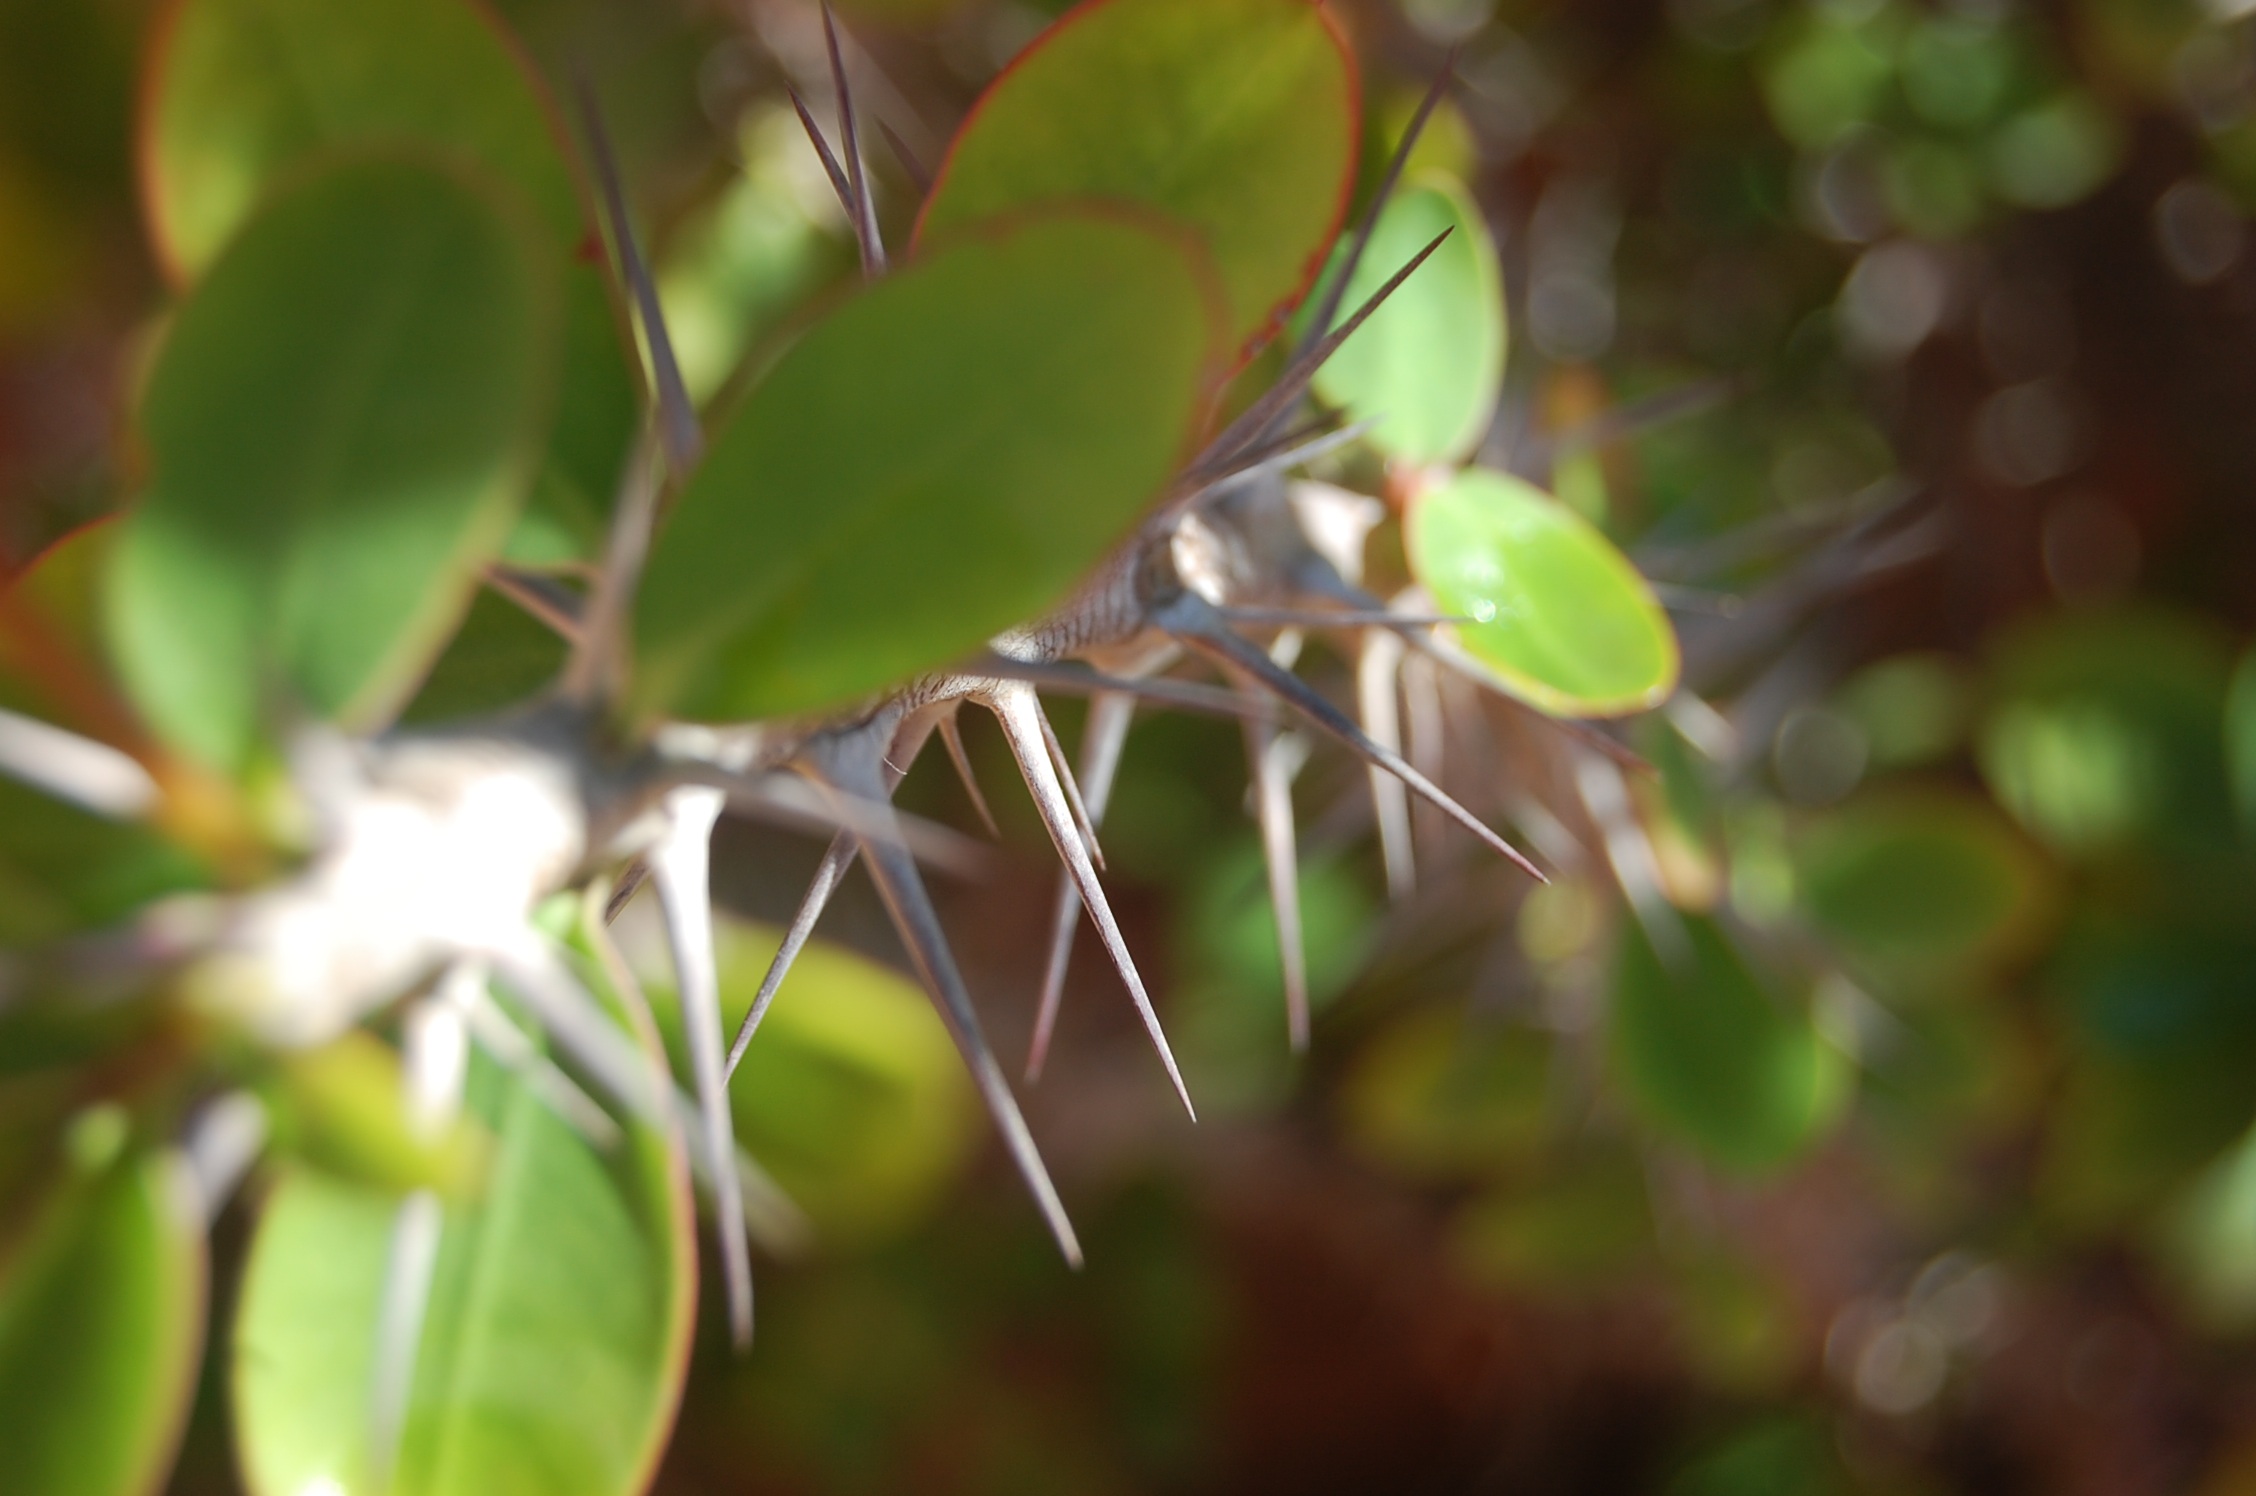
tree, nature, branch, blossom, plant, sunlight, leaf, flower, green, produce, evergreen, autumn, botany, flora, shrub, deciduous, macro photography, flowering plant, woody plant, land plant